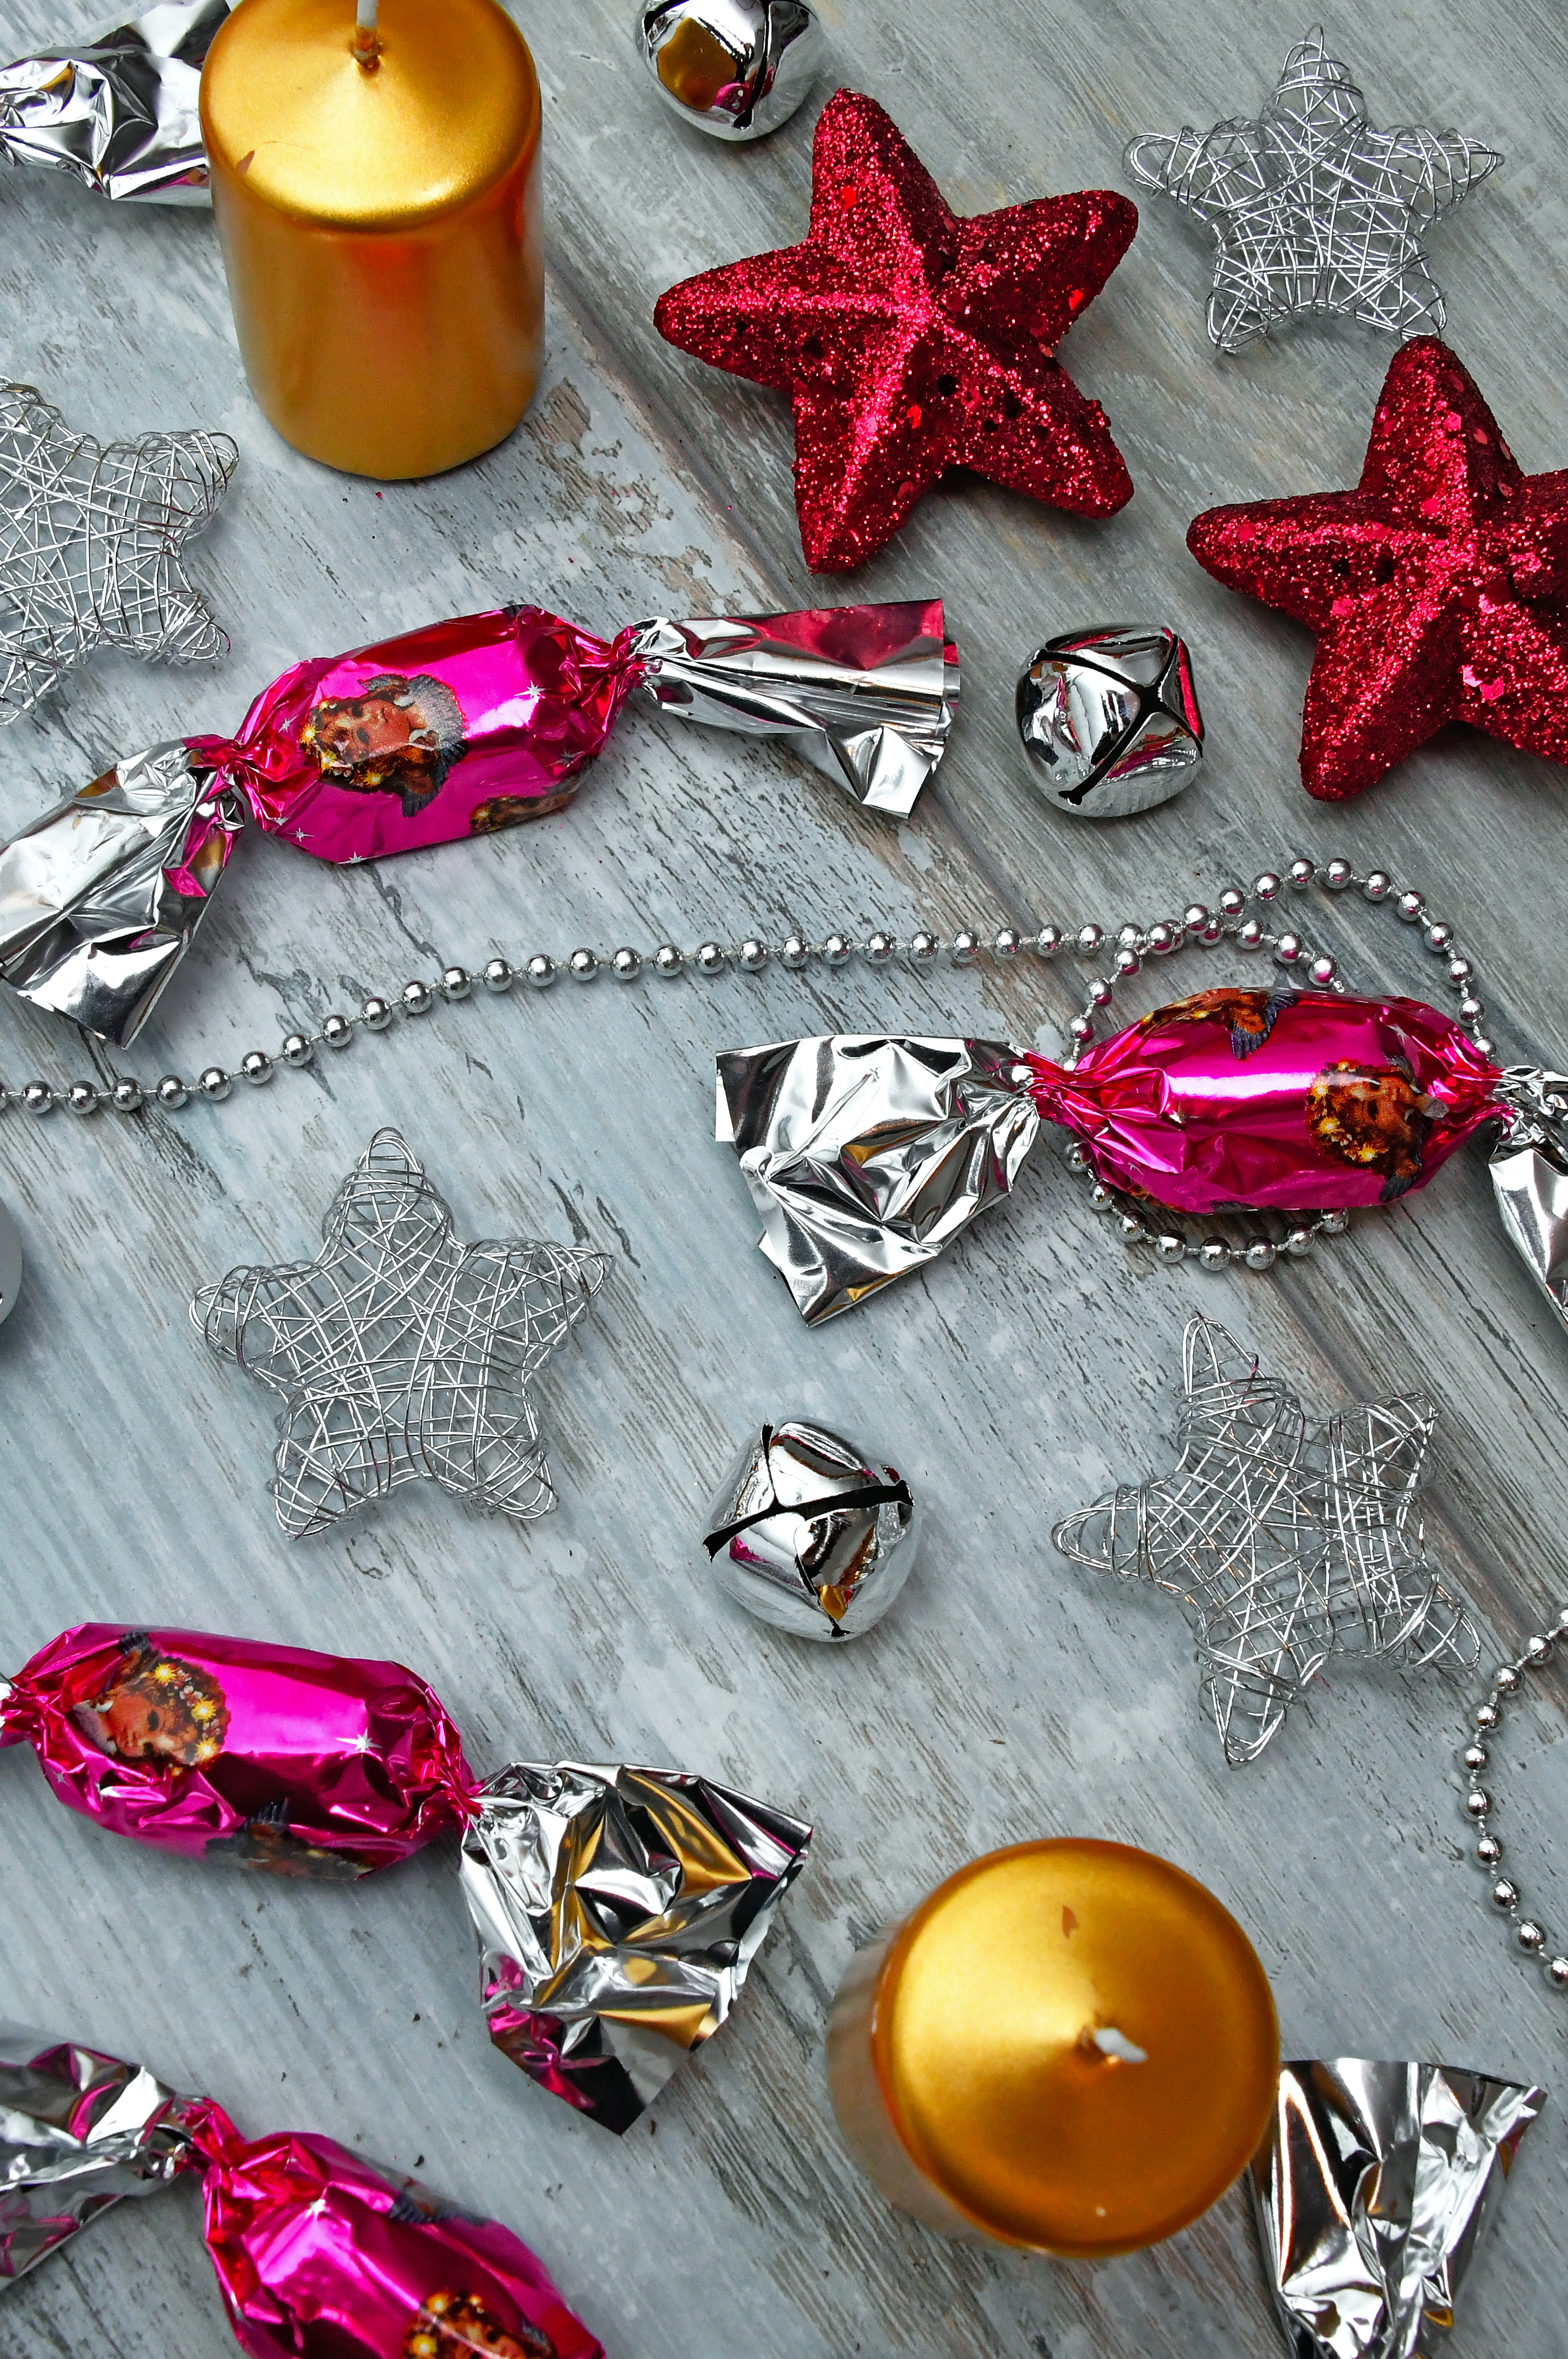
decoration, background, white, tree, color, holiday, isolated, red, ornament, new, decorations, winter, year, decorative, decor, celebration, fir, table, gift, pine, design, green, border, fashion accessory, jewellery, christmas decoration, magenta, christmas ornament